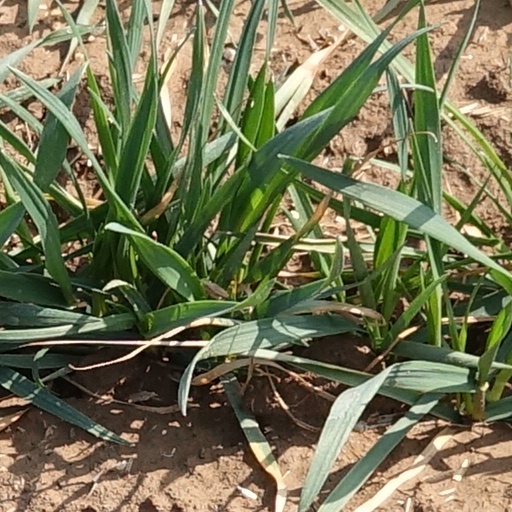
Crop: wheat